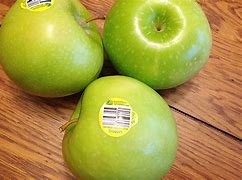
Label: apple